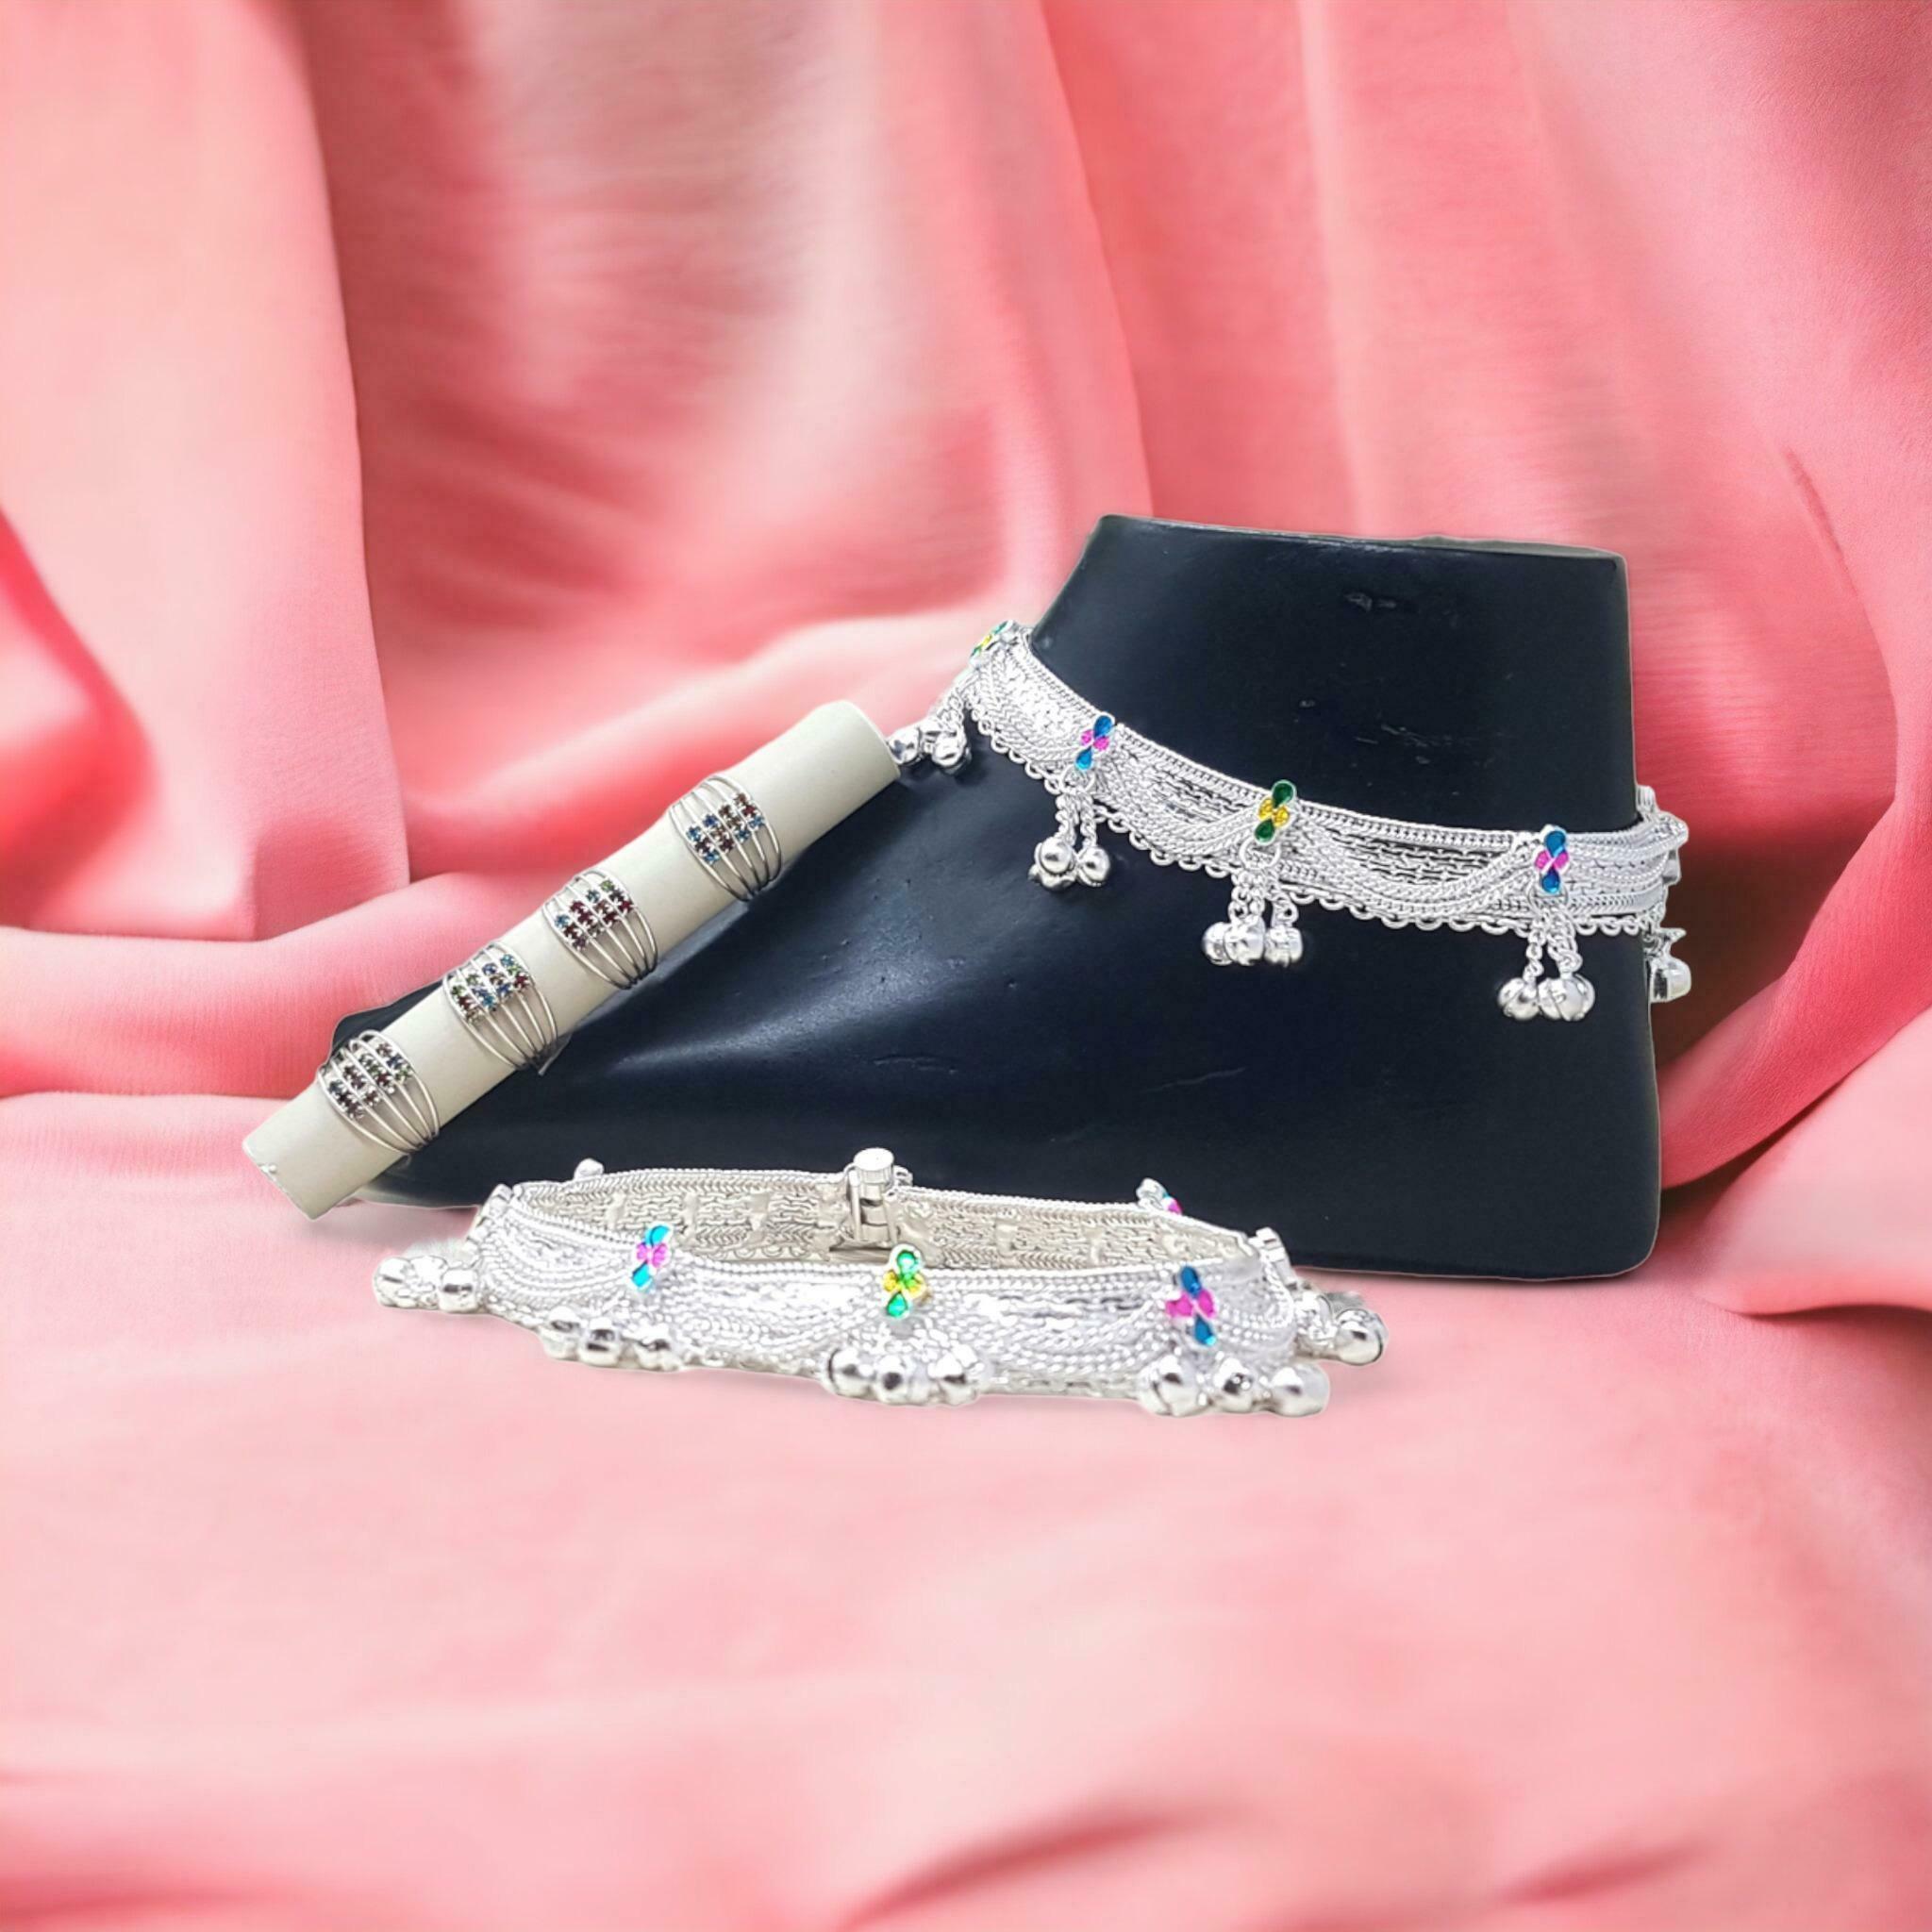
BR Ornaments Sizzling Graceful Women Anklets & Toe Rings Alloy Anklet (Pack of 2)
Type: Anklet
Brand: BR Ornaments
Price: Rs. 489
 This silver anklet looks good with all indian outfitsor traditional outfits suitable girls and women of all ages. grab this pair of anklets, you will feel stylish ankle and shining silver anklet will make beautiful, you must buy the sns traders anklets you will never go wrong with the latest design, fancy anklets in silver jewellery.